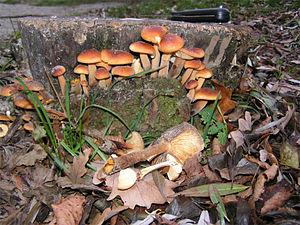
Flammulina velutipes est un champignon comestible de la famille des Physalacriaceae, appelé communément « collybie à pied velouté » ou désigné par son nom japonais de « enokitaké ».